Little Italy, Manhattan

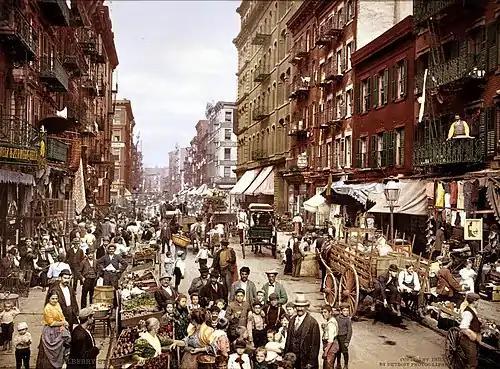
Little Italy, Lower East Side,

At its largest, Little Italy used to occupy a space in lower Manhattan bound by Lafayette Street to the west and Bowery to the east, Kenmare Street to the north and Worth Street to the south. It is now only five blocks on Mulberry Street north of Canal St. Little Italy originated at Mulberry Bend south of Canal, in what had formerly been the Five Points area but is now the heart of Chinatown. Jacob Riis described Mulberry Bend as "the foul core of New York's slums". During this time period "Immigrants of the late 19th century usually settled in ethnic neighborhoods". Therefore, the "mass immigration from Italy during the 1880s" led to the large settlement of Italian immigrants in lower Manhattan. The results of such migration had created an "influx of Italian immigrants" which had "led to the commercial gathering of their dwelling and business".